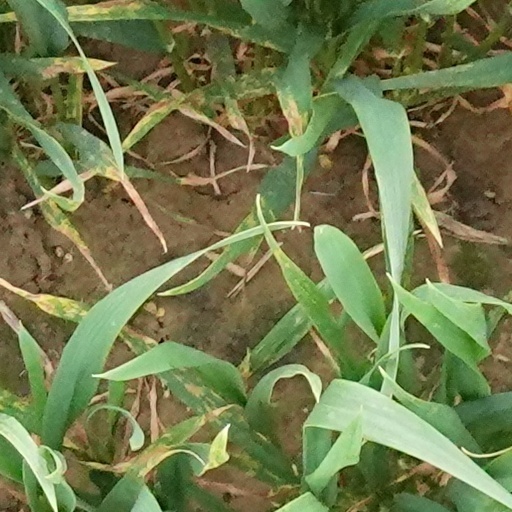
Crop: wheat